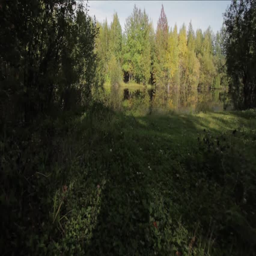
walking in a forest near the lake